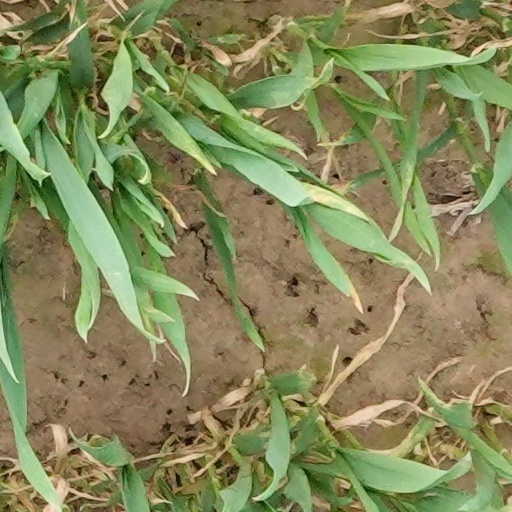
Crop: wheat